William J. Brennan Jr.

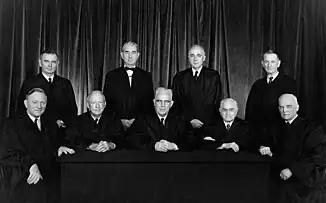
Warren Court, Brennan is standing at far left

An outspoken liberal throughout his career, he played a leading role in the Warren Court's expansion of individual rights. Brennan played a behind-the-scenes role during the Warren Court, coaxing more conservative colleagues to join the Court's decisions. Brennan's opinions with respect to voting ("Baker v. Carr"), criminal proceedings ("Malloy v. Hogan"), the free speech and establishment clauses of the First Amendment ("Roth v. United States"), and civil rights ("Green v. County School Board of New Kent County") were some of the most important opinions of the Warren Era. Brennan's role in expanding free speech rights under the First Amendment is particularly notable, as he wrote the Court's opinion in 1964's "New York Times Co. v. Sullivan", which created constitutional restrictions on the law of libel. It was Brennan who coined the phrase "chilling effect", in 1965's "Dombrowski v. Pfister". His close friendship with Chief Justice Warren, who frequently assigned Brennan the task of writing the majority opinion, led to the other justices nicknaming him the "deputy Chief".